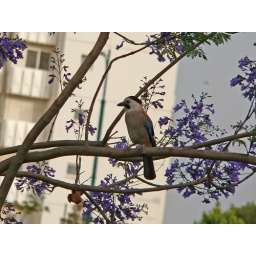
Blue bird in the Jacaranda tree